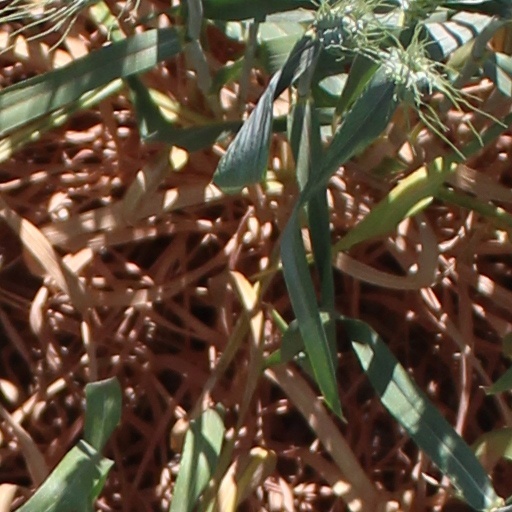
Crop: wheat